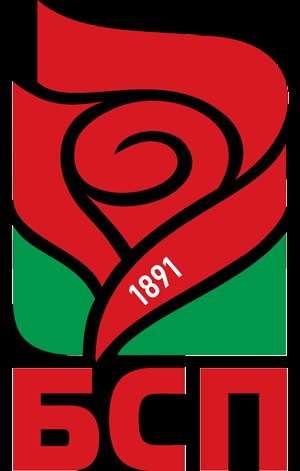
Bulgarske socialistparti
Partiets logo
Bulgariske socialistparti er et politisk parti i Bulgarien og efterfølger til Bulgariens kommunistiske parti. Det dannedes i 1990 i det postkommunistiske Bulgarien, efter at kommunistpartiet besluttede at opgive Marxisme-leninismen. BSP er medlem af Socialistisk Internationale. Partiets nuværende formand er Korneliya Ninova.